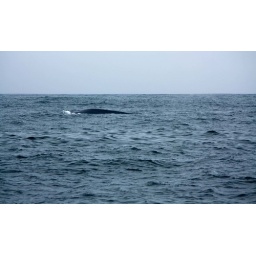
Blue Whale sighted off coast near Montana de Oro while on photomorrobay sponsored whale watching excursion on Sun Tours boat